University of Baghdad

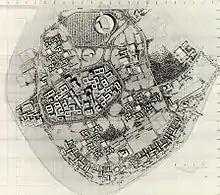
Site plan developed for the expanded University of Baghdad campus

The University of Baghdad (UOB) (also known as Baghdad University) is a public research university in Baghdad, Iraq. It is the largest university in Iraq and the tenth largest in the Arab world.